Italian frigate Virginio Fasan (F 591)

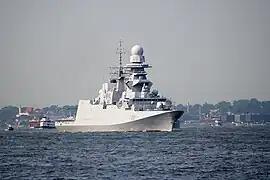
"Virginio Fasan" in Hudson River, New York City, May 2023

On 29 April 2024, while deployed to the Red Sea as part of the European Union's Operation Aspides, "Virginio Fasan" shot down a Houthi unmanned aerial vehicle with its 3-inch gun.